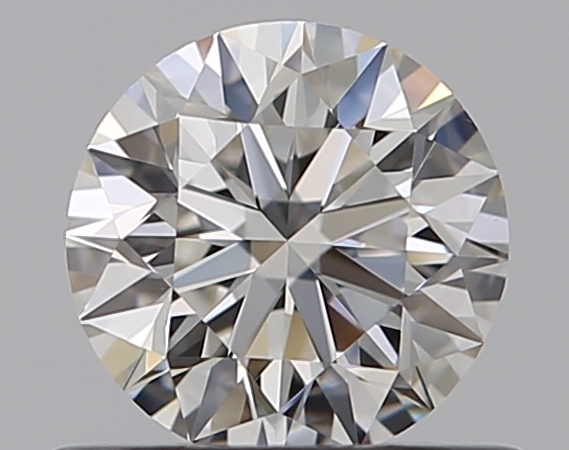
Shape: round
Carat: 0.52
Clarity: VVS2
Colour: I
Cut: EX
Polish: EX
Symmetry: EX
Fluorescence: N
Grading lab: GIA
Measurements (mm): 5.11 x 5.14 x 3.21